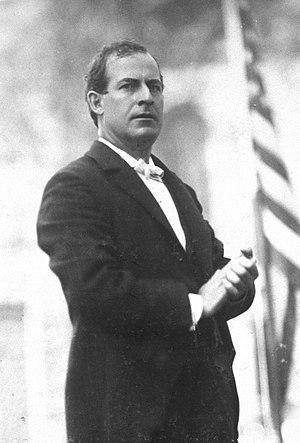
Le discours de la Croix d'or fut donné par l'ancien représentant du Nebraska William Jennings Bryan lors de la convention présidentielle démocrate le 9 juillet 1896 à Chicago. Bryan était un partisan du bimétallisme et de la libre frappe de la monnaie qui devait assurer la prospérité des États-Unis. Farouche opposant à l'étalon-or, le nom de son discours vient de la phrase le concluant : « Vous ne crucifierez pas l'humanité sur une croix d'or ». Cette déclaration qui contribua à faire de lui le candidat démocrate à la présidence reste considérée comme l'un des plus grands discours politiques de l'histoire américaine.